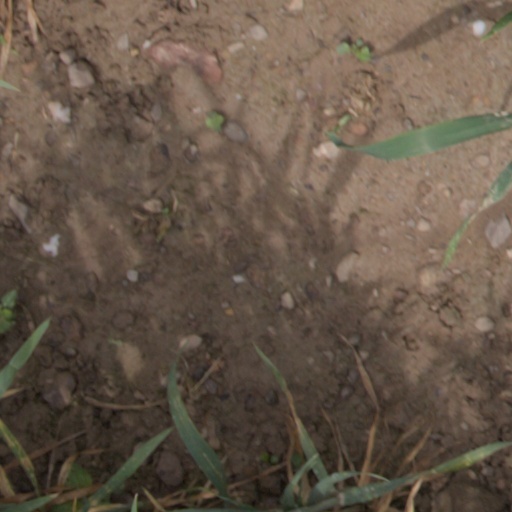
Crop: wheat